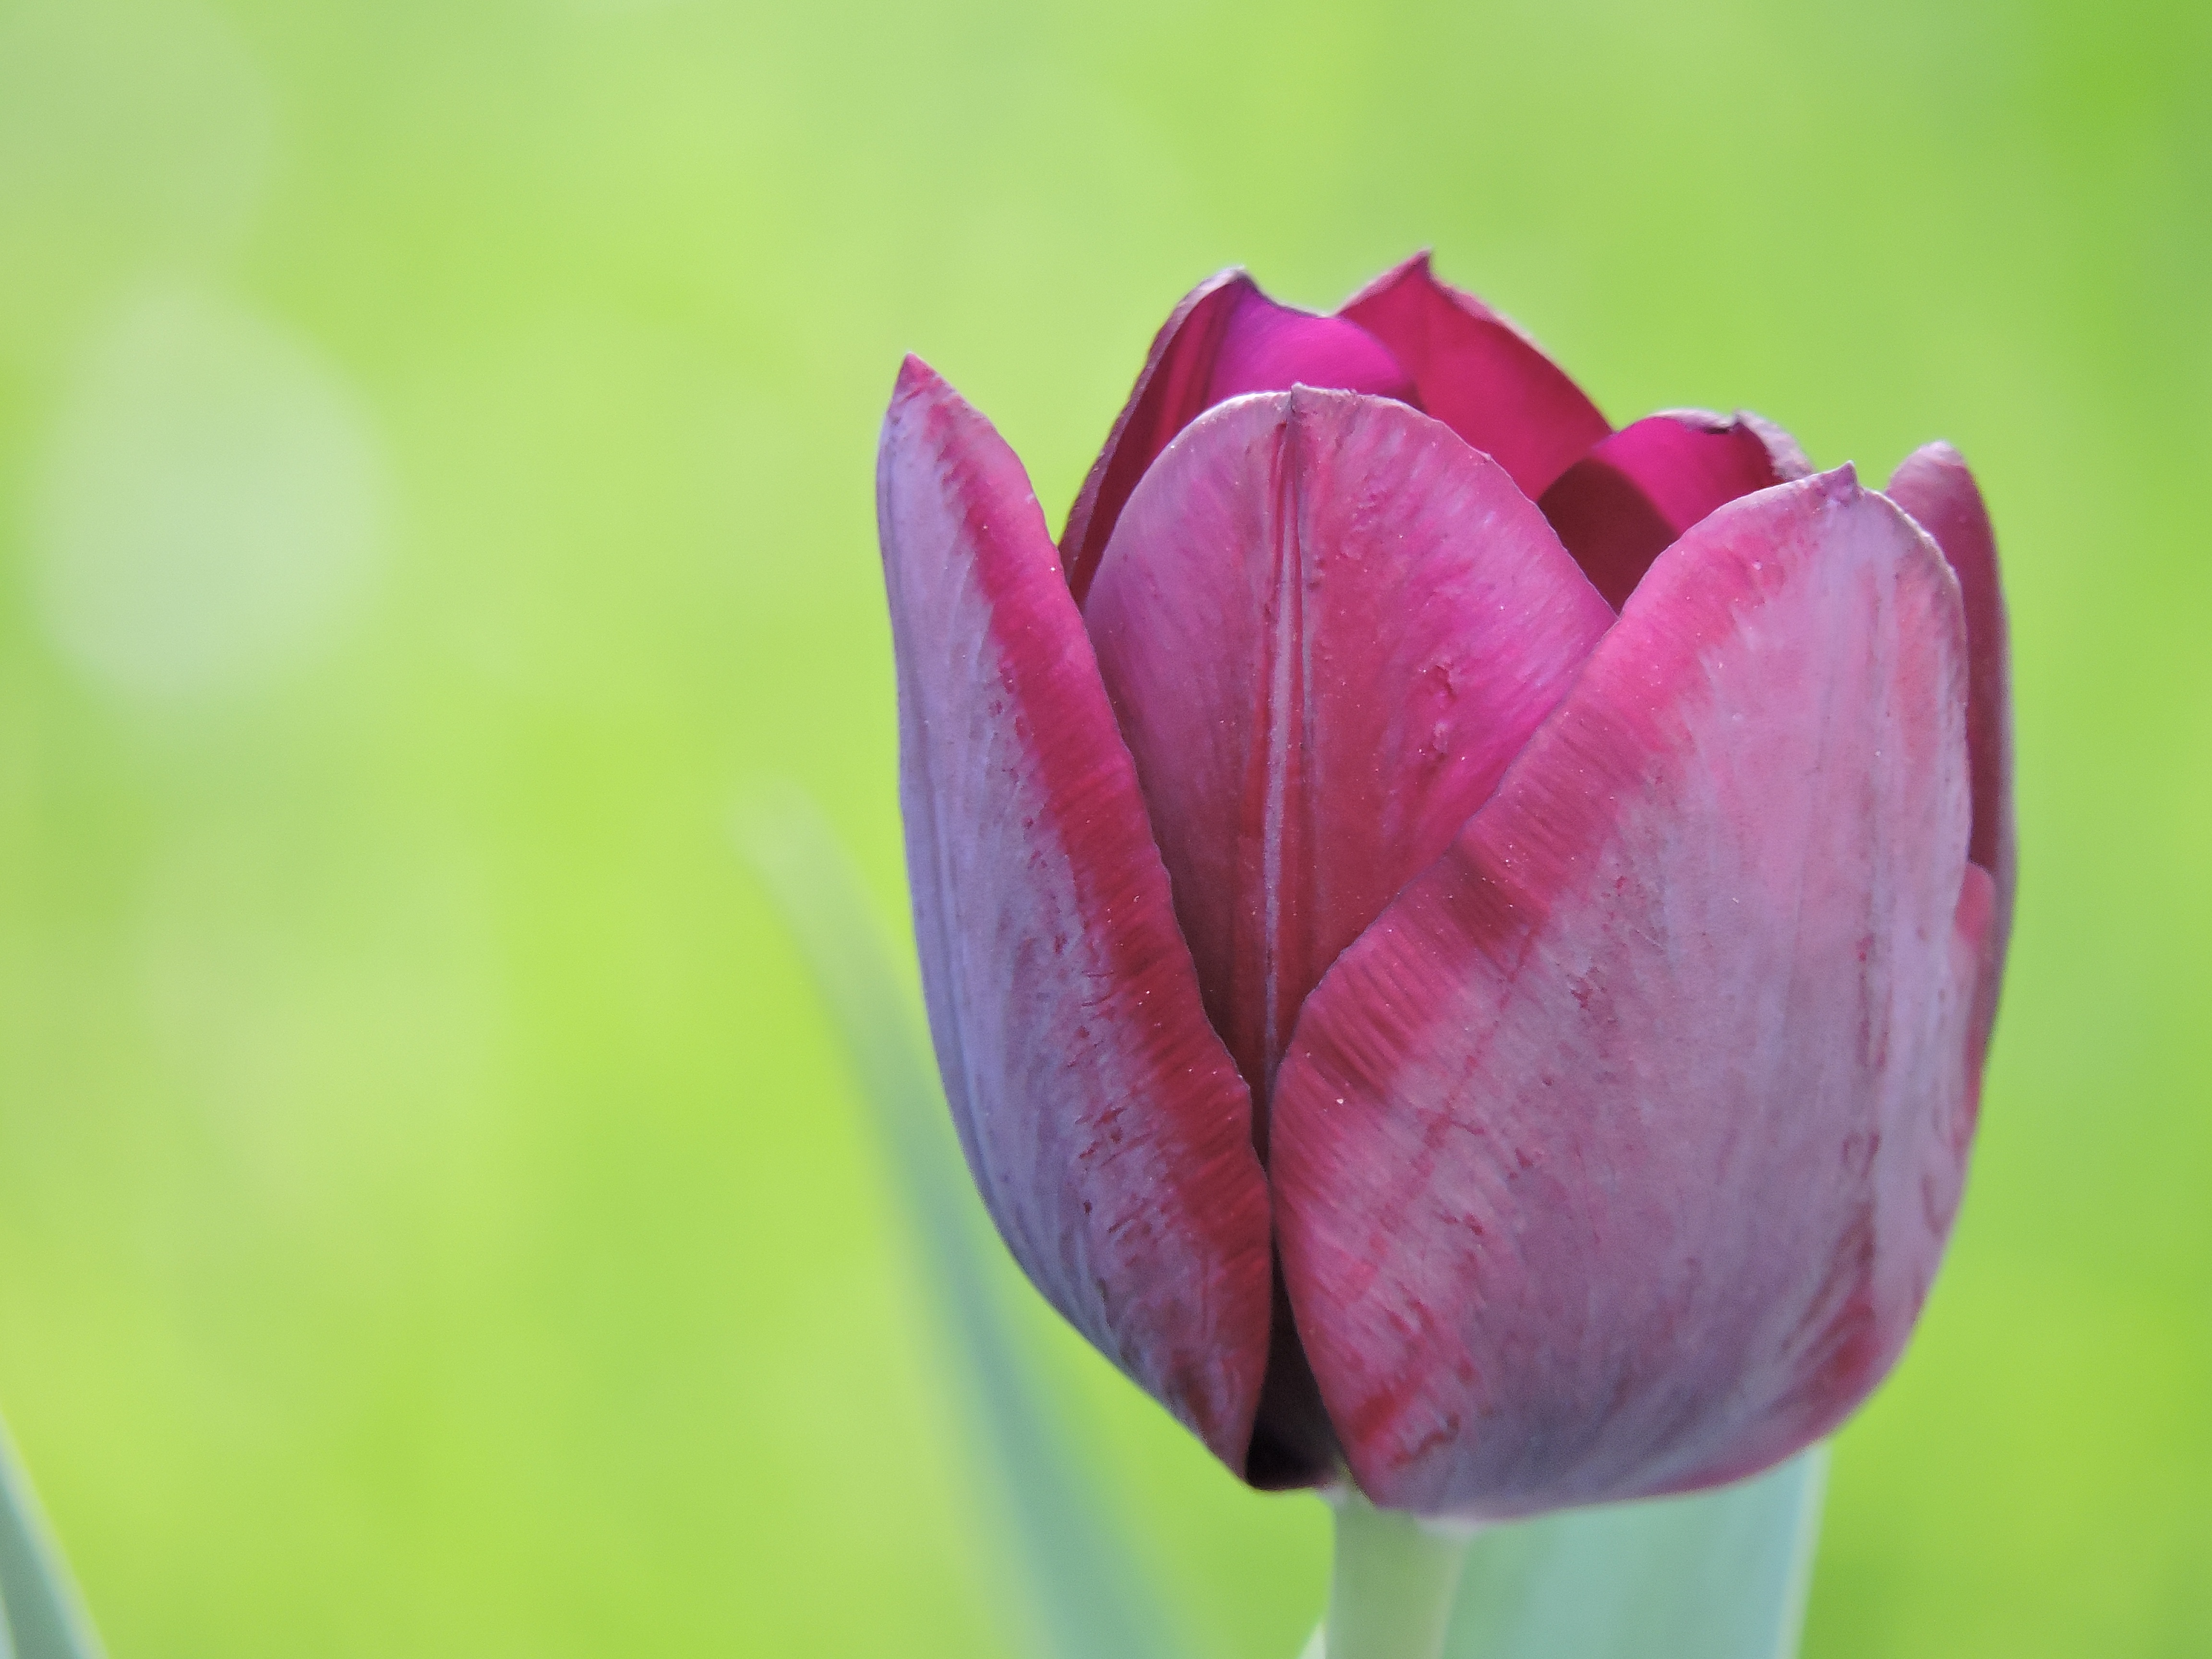
blossom, plant, flower, purple, petal, tulip, macro, pink, close, flora, close up, bud, macro photography, flowering plant, plant stem, land plant